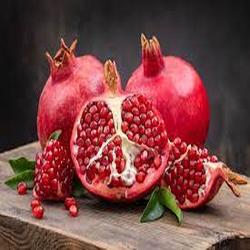
Label: Pomegranate